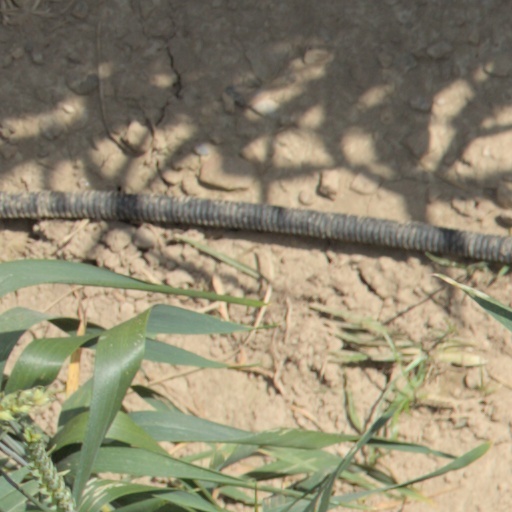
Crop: wheat